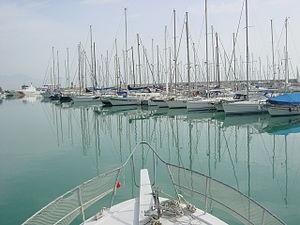
La Riviera turque est une région géographique le long de la côte méditerranéenne de la Turquie dans les provinces d'Antalya, de Muğla, d'Aydın, le sud de la province d'Izmir et la partie occidentale de la province de Mersin. La combinaison d'un climat favorable, d'une mer chaude propice à l'héliotropisme, d'une côte s'étendant sur un millier de kilomètres sur les bords de la mer Égée et de la mer Méditerranée, et d'un grand nombre de sites naturels et archéologiques, font de la Riviera turque une destination touristique internationalement reconnue.